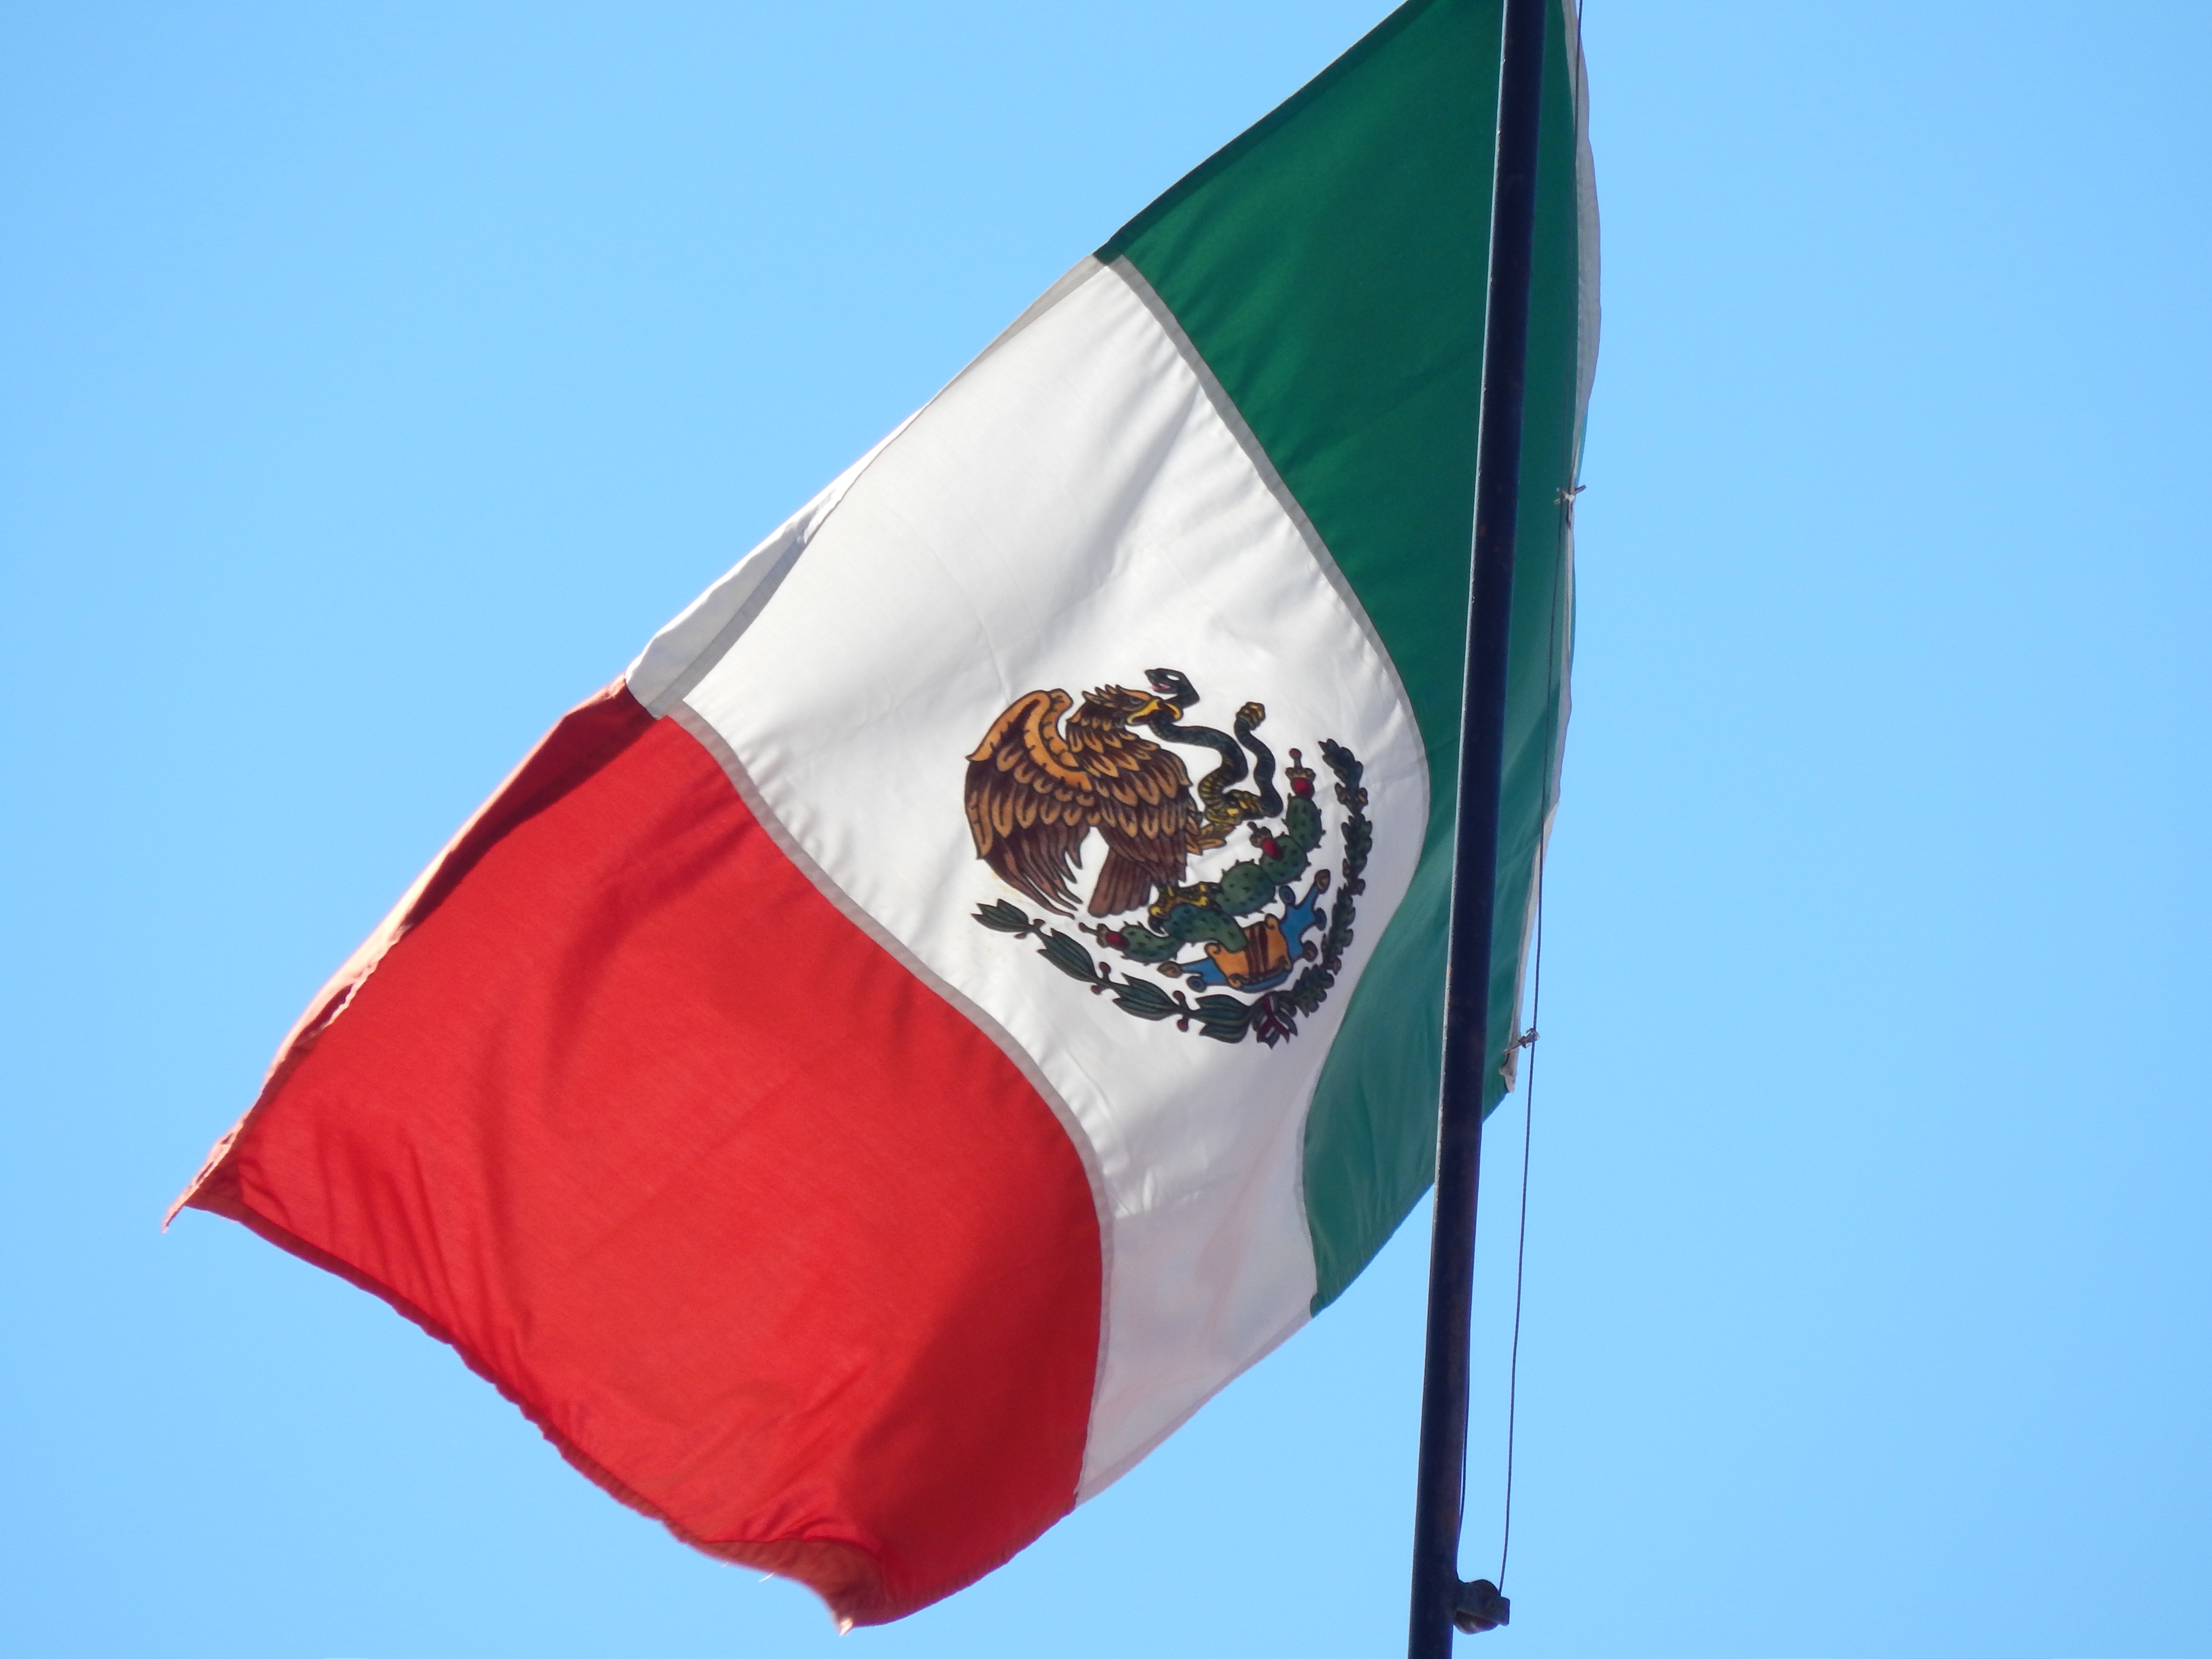
sky, flag